Marian Collier (actress)

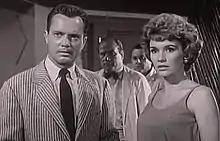
Collier (right) with Douglas Dick and Ralph Brooks in "Man with a Camera", 1959

Marian Collier (August 23, 1931 – September 3, 2021) was an American film and television actress. She was known for playing Marilyn Scott in the American drama television series "Mr. Novak".